Which point is corresponding to the reference point?
Reference image:
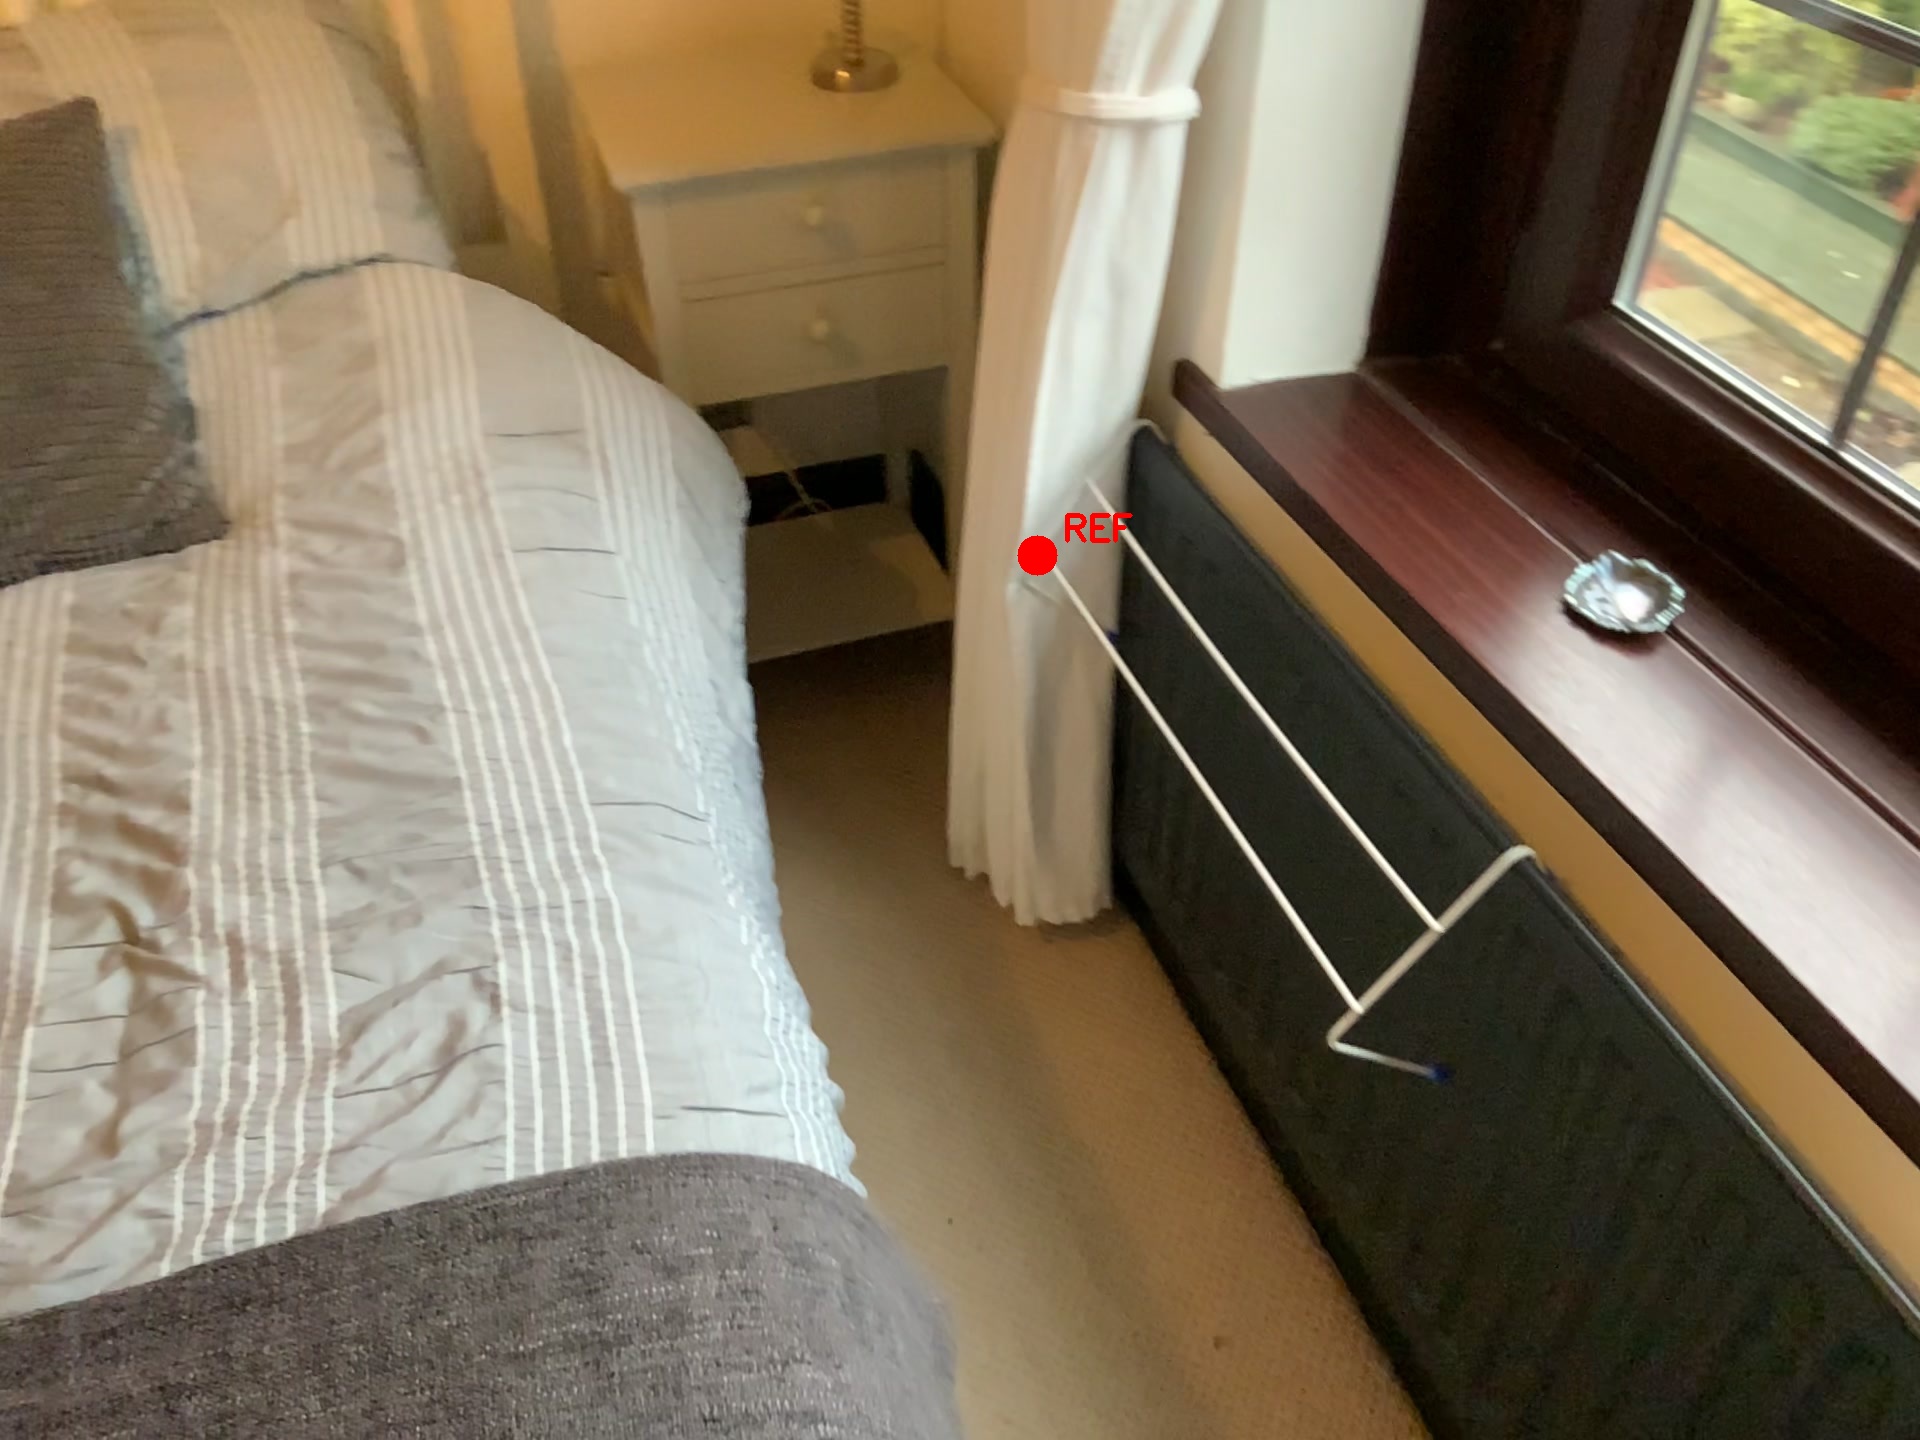
Option image:
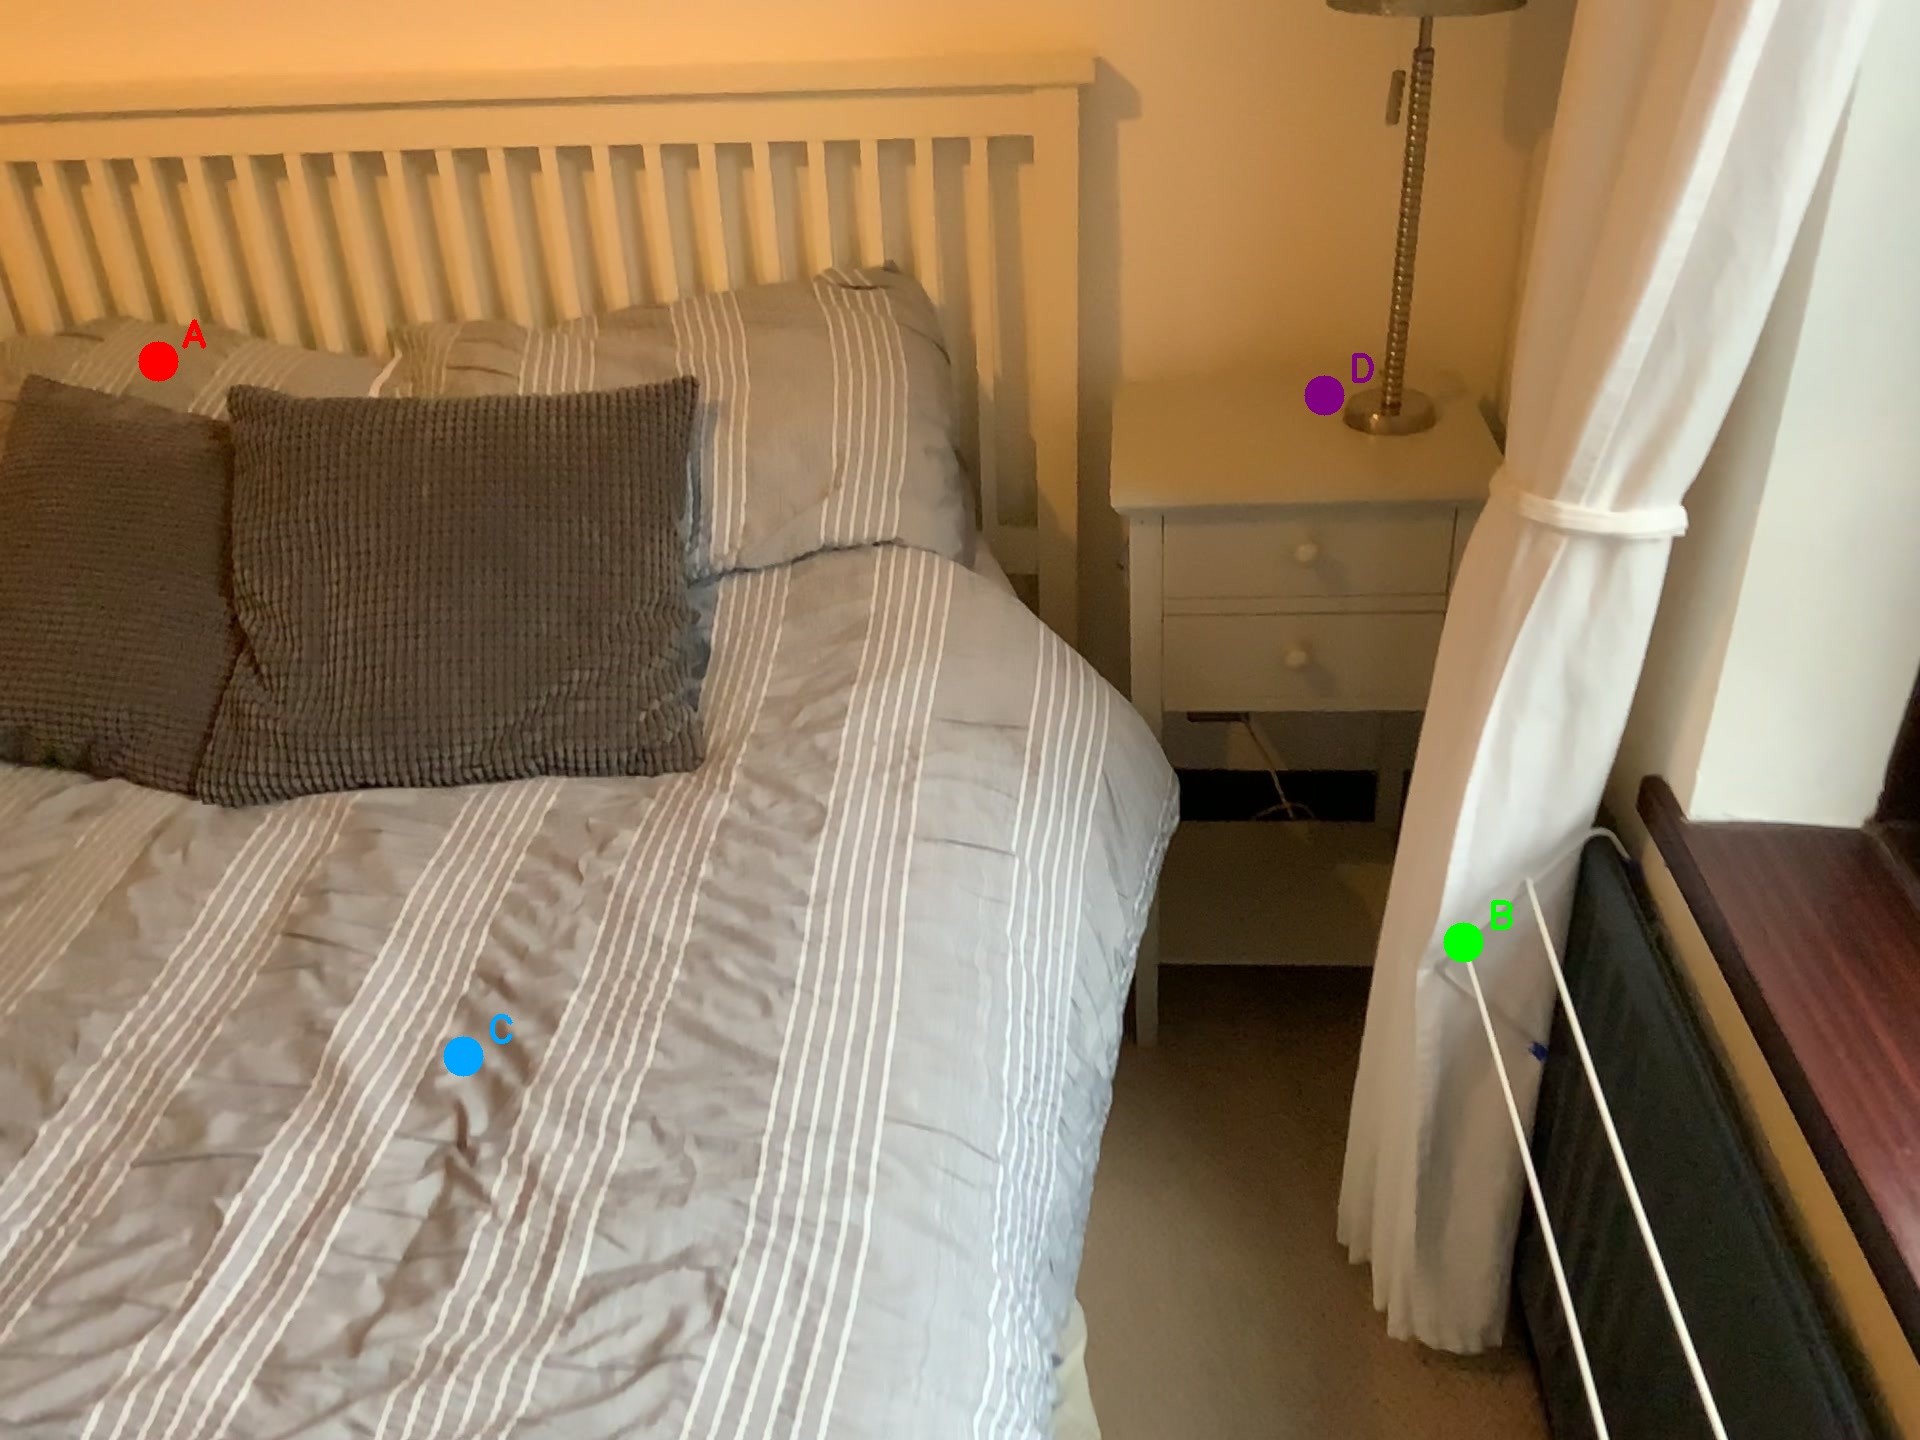
Choices:
Point A
Point B
Point C
Point D
Answer: (B)